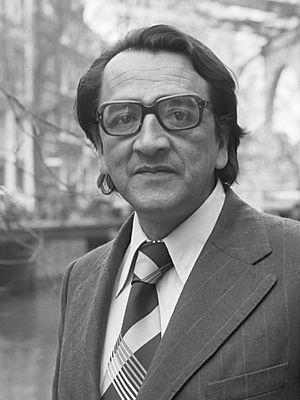
Les élections générales péruvienne pour la période 1985-1990 se déroulèrent le 14 avril 1985 pour renouveler entièrement le pouvoir exécutif et le pouvoir législatif.
Les élections générales péruviennes pour la période 1990-1995 se déroulèrent le 8 avril et le 10 juin 1990 pour renouveler entièrement le pouvoir exécutif et le pouvoir législatif.